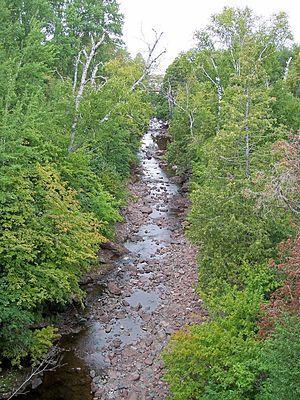
La rivière Eagle est une rivière longue de 4,2 km de la péninsule de Keweenaw de l'État du Michigan aux États-Unis.